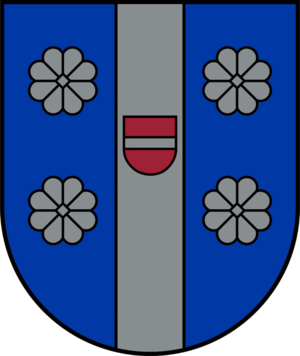
Ape est un novads de Lettonie, situé dans la région de Vidzeme. Cette unité administrative est créée lors de la réforme administrative de la Lettonie de 2009, en réunissant les territoires d'Alūksnes rajons, Apes pagasts, Gaujienas pagasts, Trapenes pagasts et Virešu pagasts. Le centre administratif se trouve dans la ville de Ape. En 2009, sa population est de 4 379 habitants.